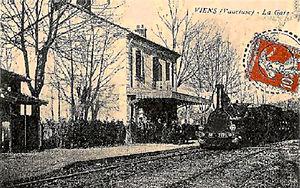
La Gare de Viens
Viens est une commune française située dans le département de Vaucluse en région Provence-Alpes-Côte d'Azur.